Epithelial–mesenchymal transition

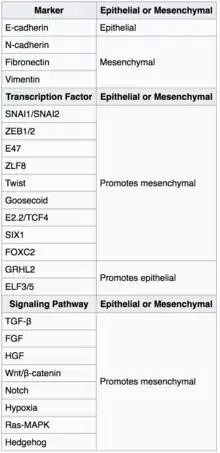
Key inducers of the epithelial to mesenchymal transition process.

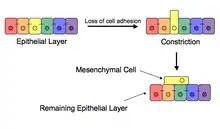
Epithelial to mesenchymal cell transition – loss of cell adhesion leads to constriction and extrusion of newly mesenchymal cell.

Loss of E-cadherin is considered to be a fundamental event in EMT. Many transcription factors (TFs) that can repress E-cadherin directly or indirectly can be considered as EMT-TF (EMT inducing TFs). SNAI1/Snail 1, SNAI2/Snail 2 (also known as Slug), ZEB1, ZEB2, TCF3 and KLF8 (Kruppel-like factor 8) can bind to the E-cadherin promoter and repress its transcription, whereas factors such as Twist, Goosecoid, TCF4 (also known as E2.2), homeobox protein SIX1 and FOXC2 (fork-head box protein C2) repress E-cadherin indirectly. SNAIL and ZEB factors bind to E-box consensus sequences on the promoter region, while KLF8 binds to promoter through GT boxes. These EMT-TFs not only directly repress E-cadherin, but also repress transcriptionally other junctional proteins, including claudins and desmosomes, thus facilitating EMT. On the other hand, transcription factors such as grainyhead-like protein 2 homologue (GRHL2), and ETS-related transcription factors ELF3 and ELF5 are downregulated during EMT and are found to actively drive MET when overexpressed in mesenchymal cells. Since EMT in cancer progression recaptures EMT in developmental programs, many of the EMT-TFs are involved in promoting metastatic events.